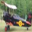
Label: airplane